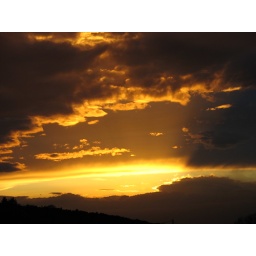
golden window in the sky...